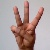
The image shows a hand gesture representing the letter 'W' in Indian Sign Language.